SS Mexique

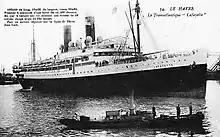
"Lafayette" in Le Havre before 1928

On 22 October 1919 "Lafayette" was returned to CGT, who had her refitted and returned her to service on its route between New York and Le Havre.